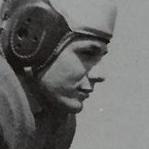
Age: 20